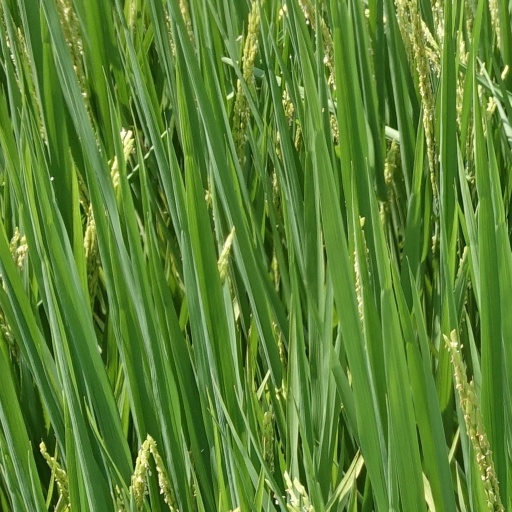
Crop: rice